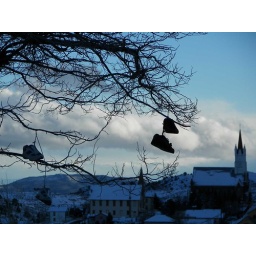
Shoes in a tree at Virginia City.  Catholic church in background.  No alterations.